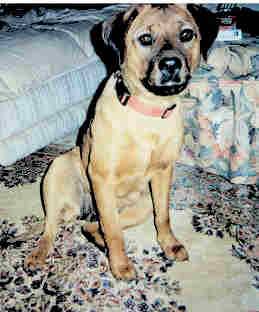
Label: dog